Röntgental station

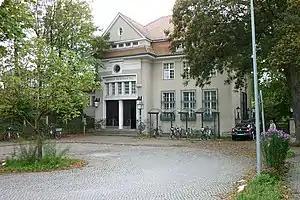

Röntgental (in German Bahnhof Röntgental) is a railway station in the village of Röntgental, Germany, part of the municipality of Panketal. It is served by the Berlin S-Bahn.